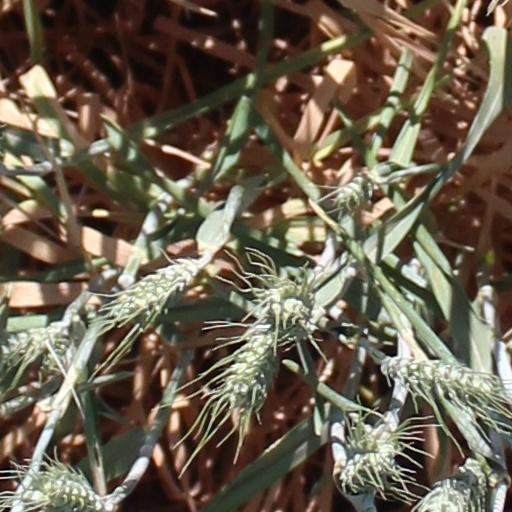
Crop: wheat